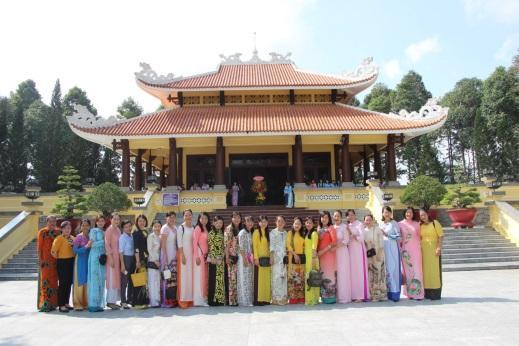
ở phía trước của mái đình có một nhóm người đang chụp ảnh